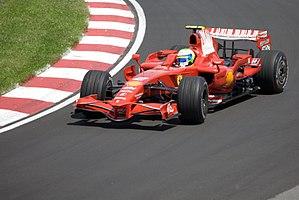
Le Grand Prix du Canada 2008, disputé sur le circuit Gilles Villeneuve à Montréal le 8 juin 2008, est la septième manche du championnat 2008 de Formule 1 et la 792ᵉ course du championnat du monde de Formule 1 courue depuis 1950. L'épreuve marque le 30ᵉ anniversaire du premier Grand Prix de Formule 1 organisé sur ce circuit en 1978.
L'Italie est un pays majeur du sport automobile. Les succès historiques de Maserati et d'Alfa Romeo puis de la Scuderia Ferrari en Formule 1, ont permis à l'Italie de remporter de nombreux titres sur la scène internationale.